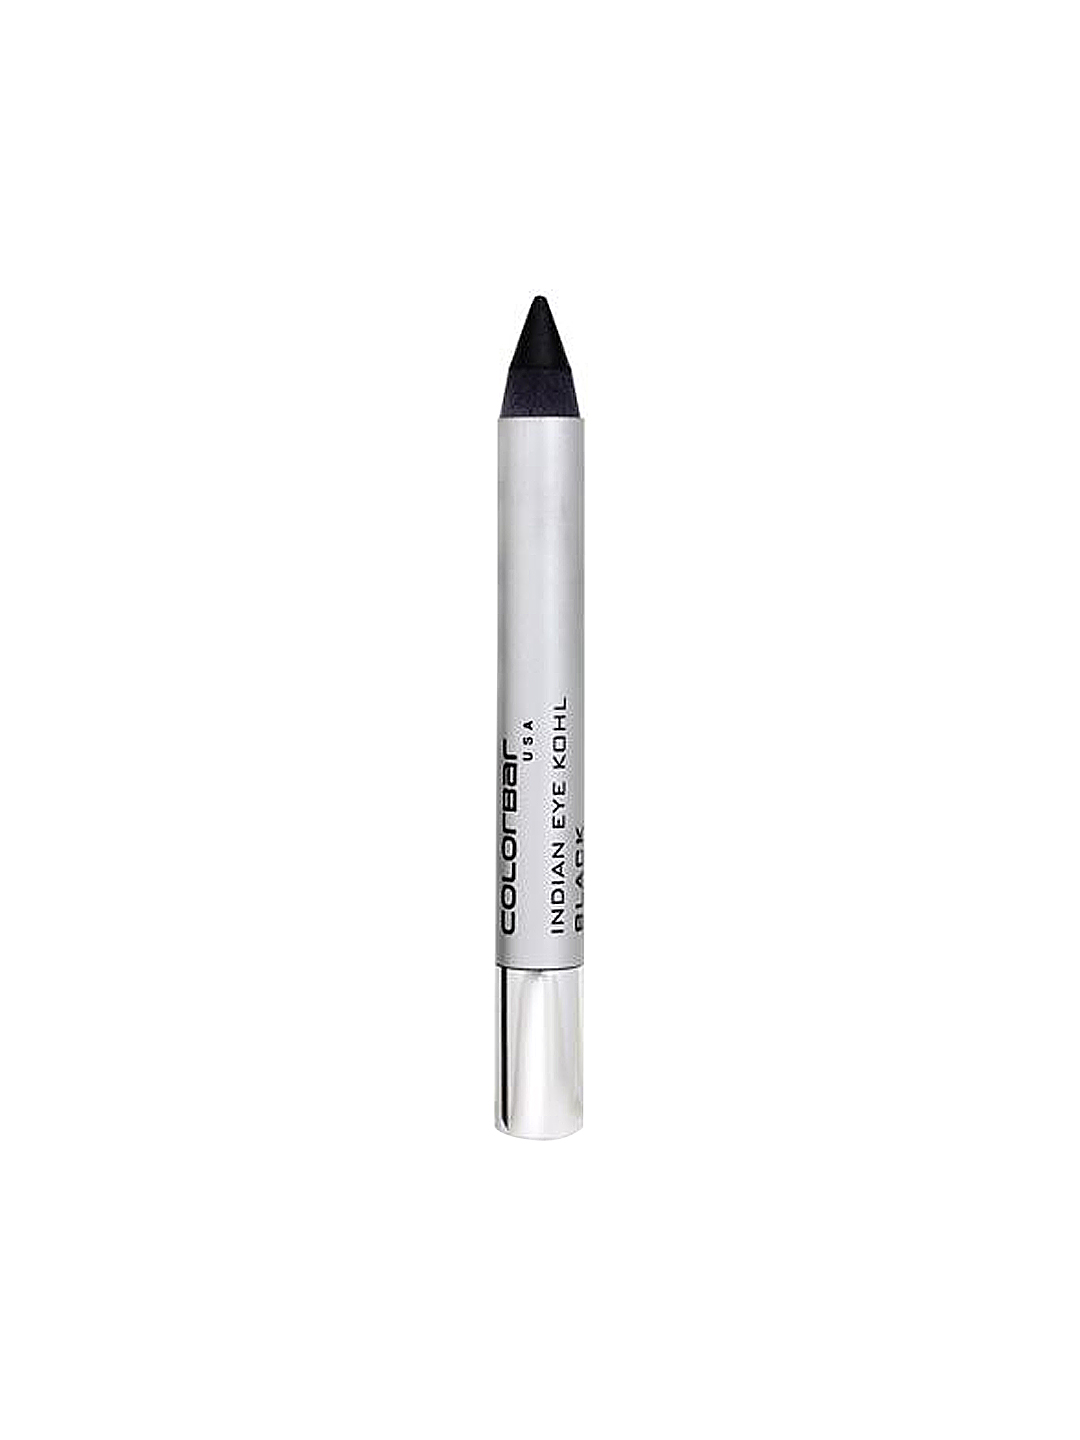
Colorbar Indian Eye Kohl Jet Black Kajal 001
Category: Personal Care / Makeup / Kajal and Eyeliner
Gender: Women
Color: Black
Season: Spring 2017
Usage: Casual